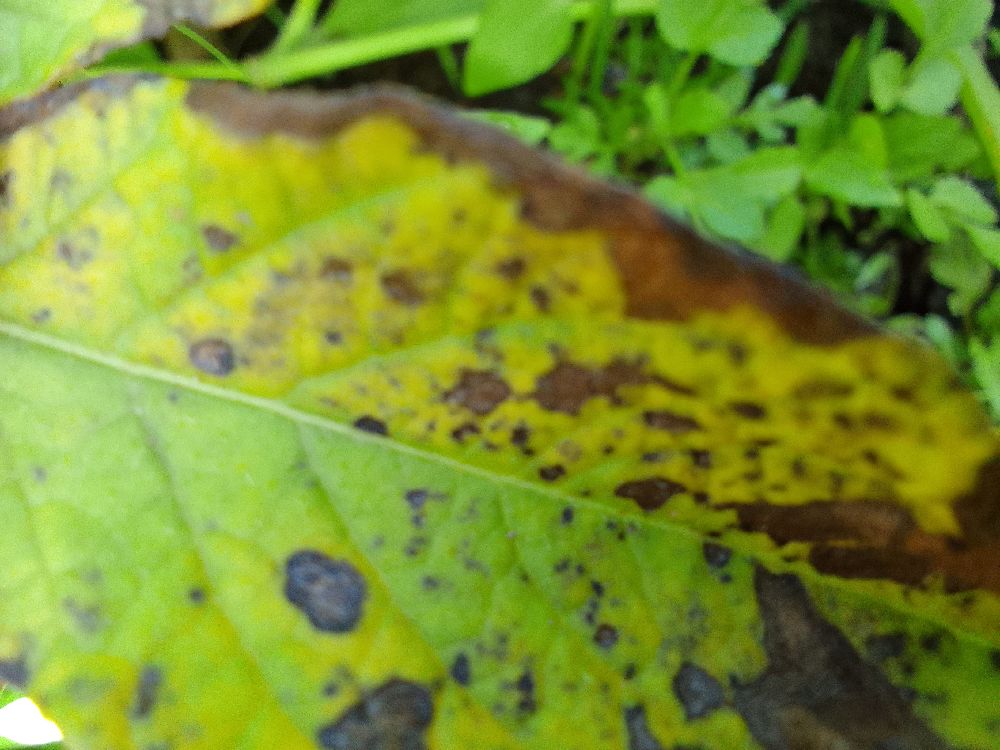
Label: Early blight